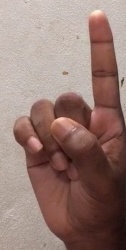
ASL sign: 1